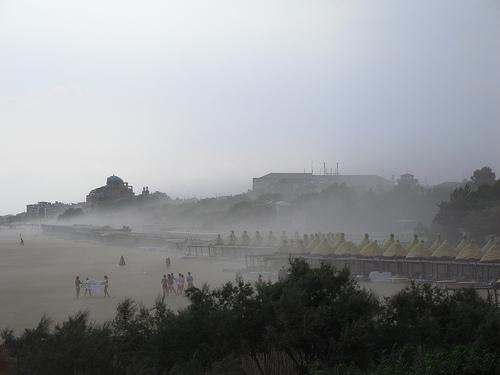
Weather: foggy or hazy